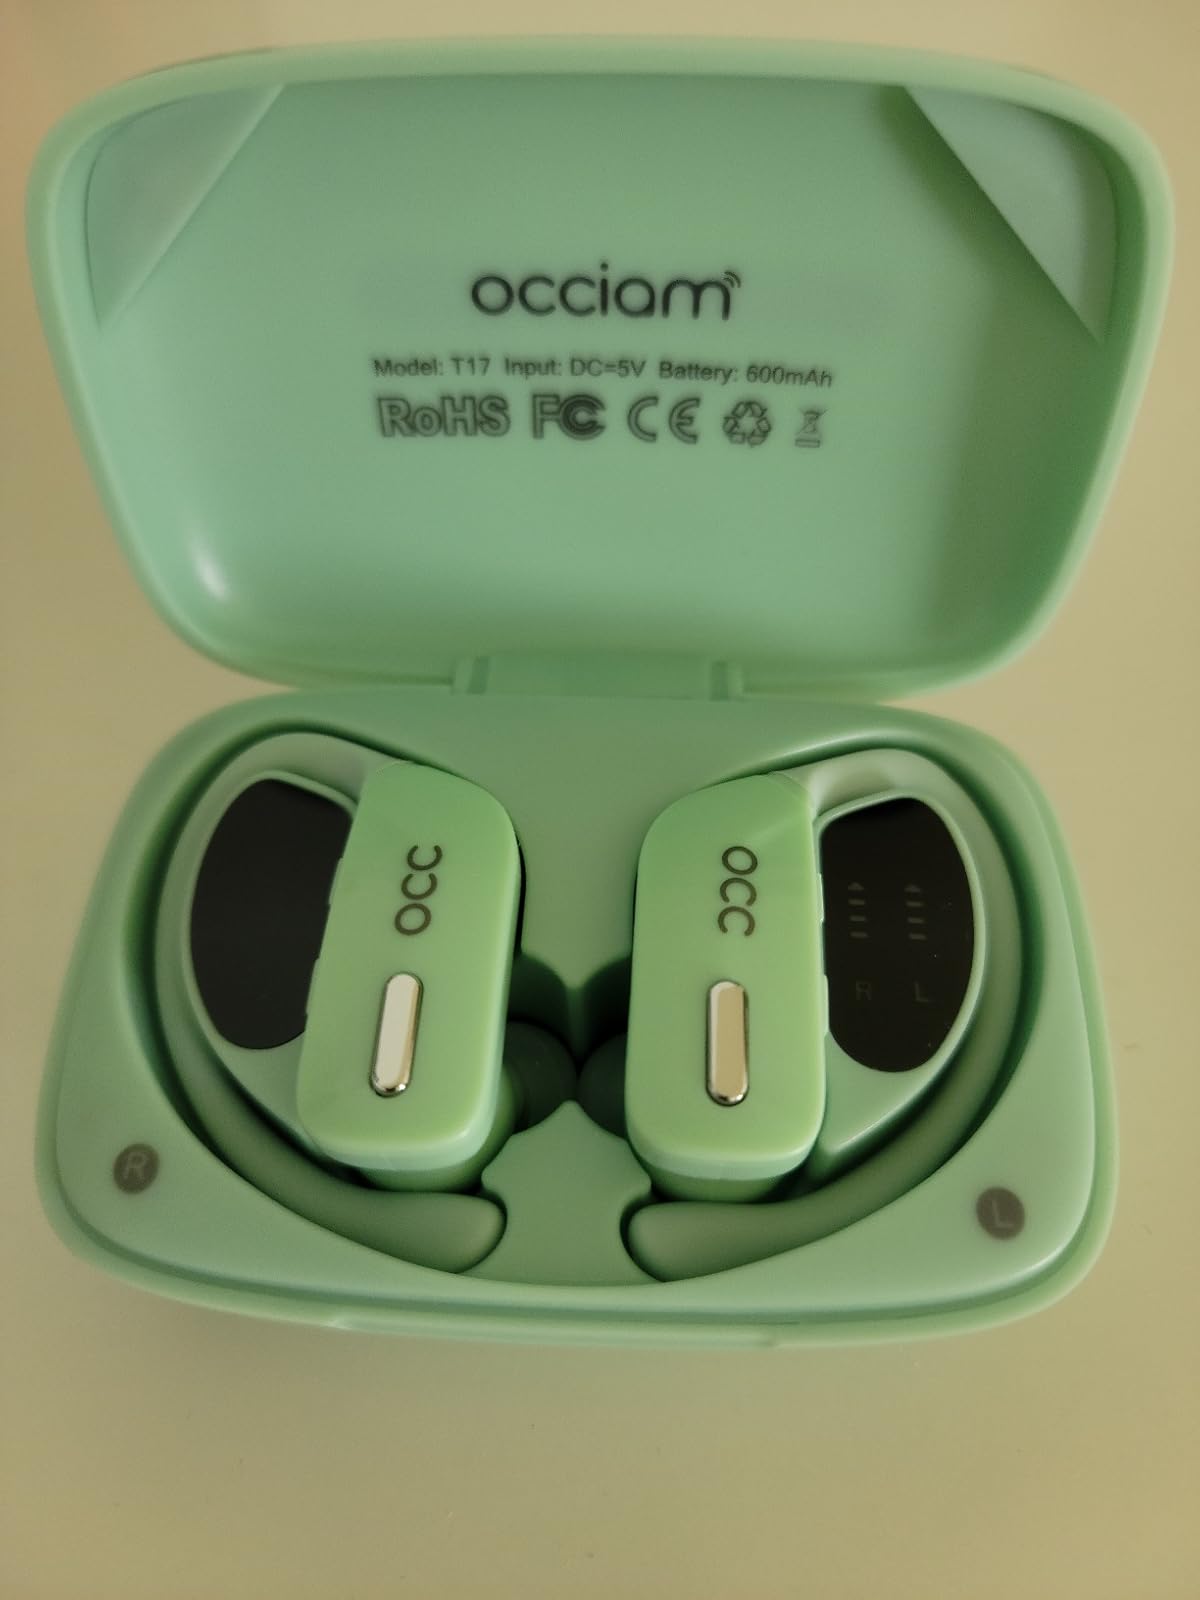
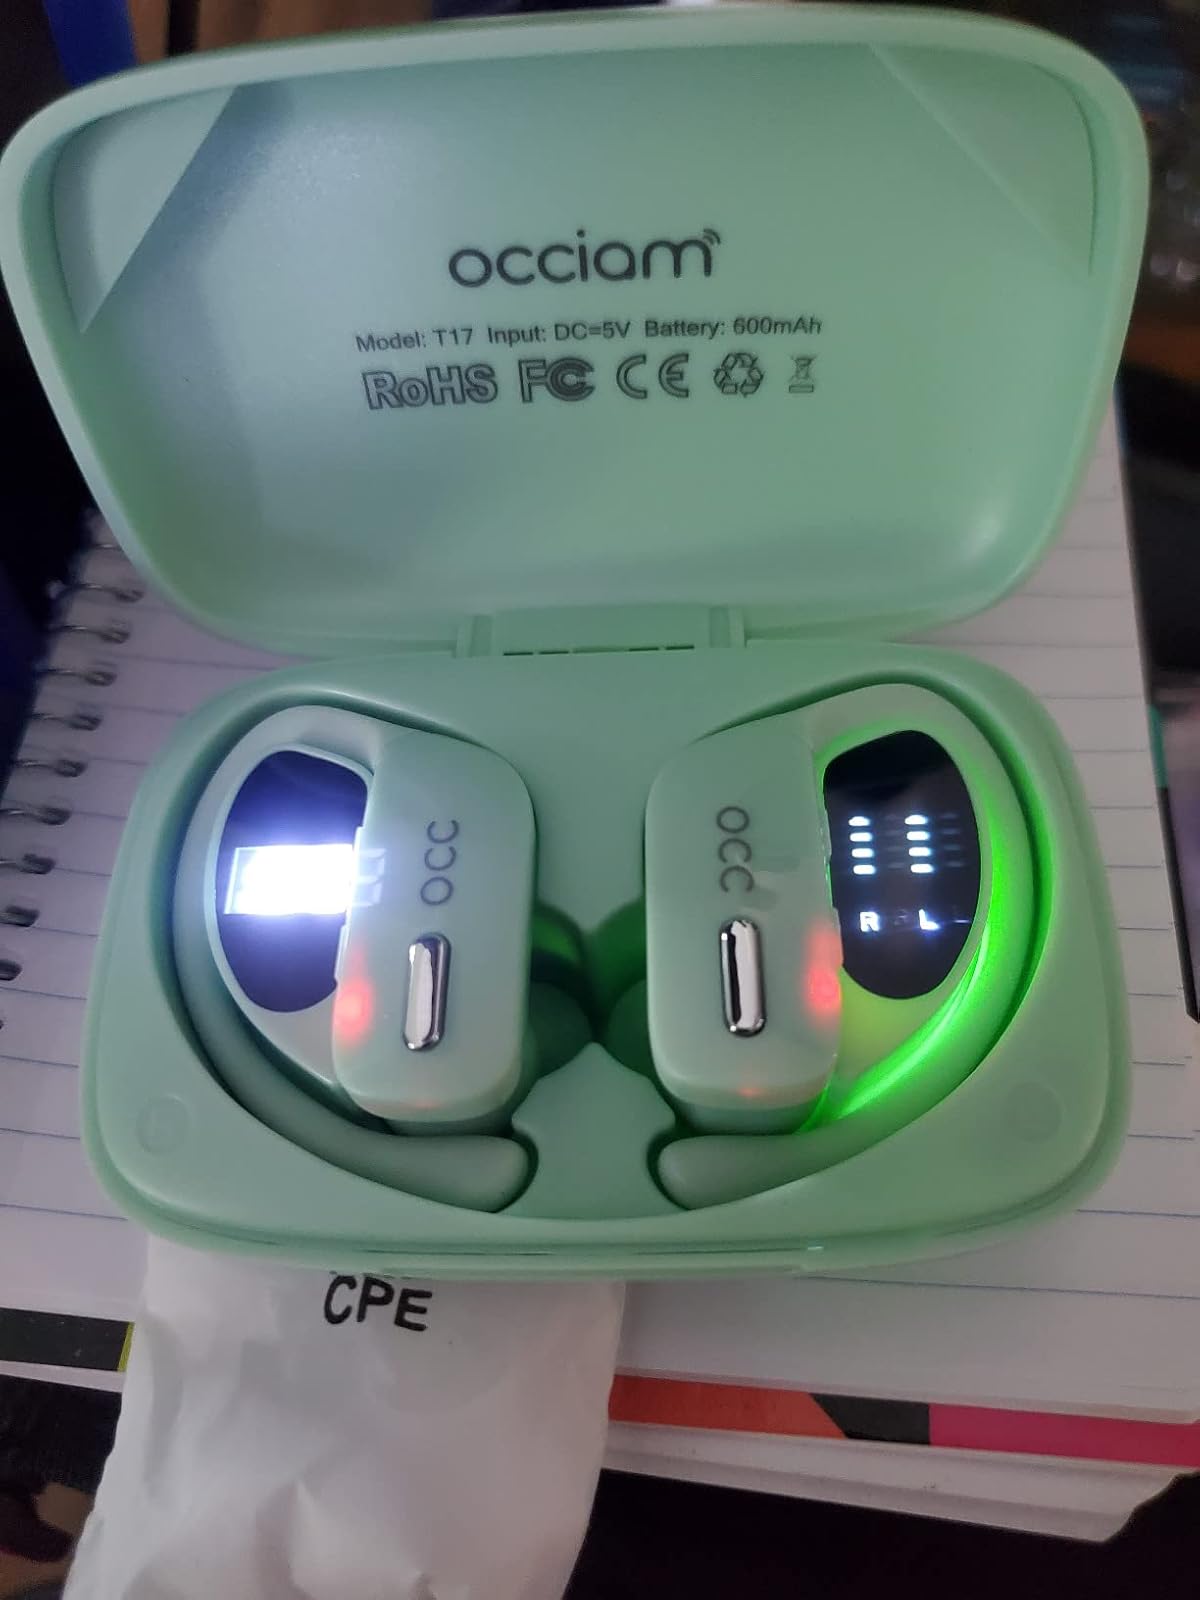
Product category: earbuds
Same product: yes